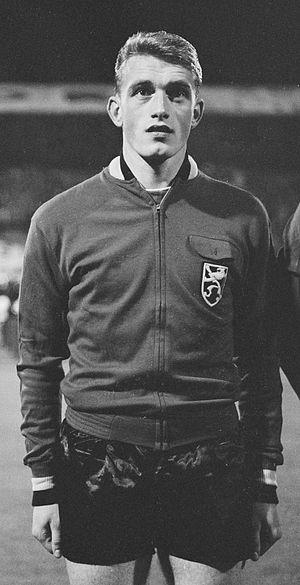
Paul Van Himst est un footballeur belge né le 2 octobre 1943 à Leeuw-Saint-Pierre.